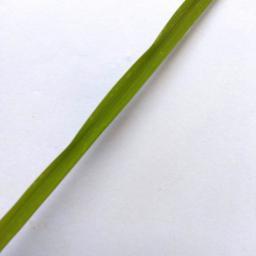
Label: Rice___Healthy